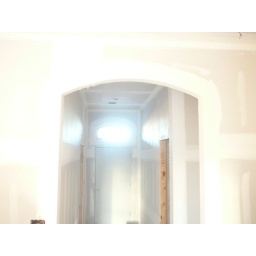
I love the window over the door